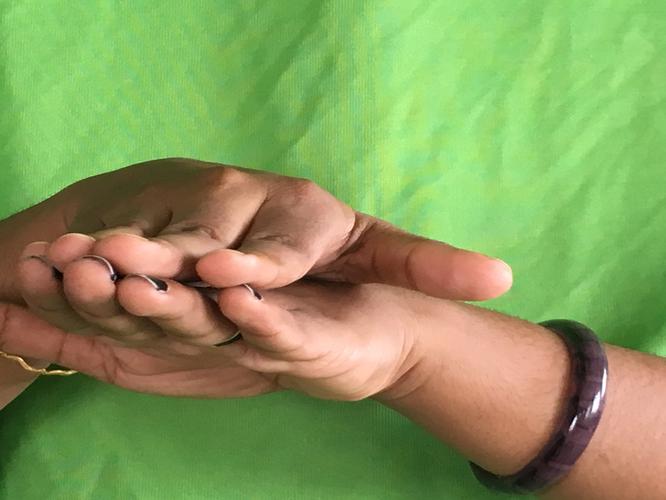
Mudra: Matsya
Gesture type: double_hand